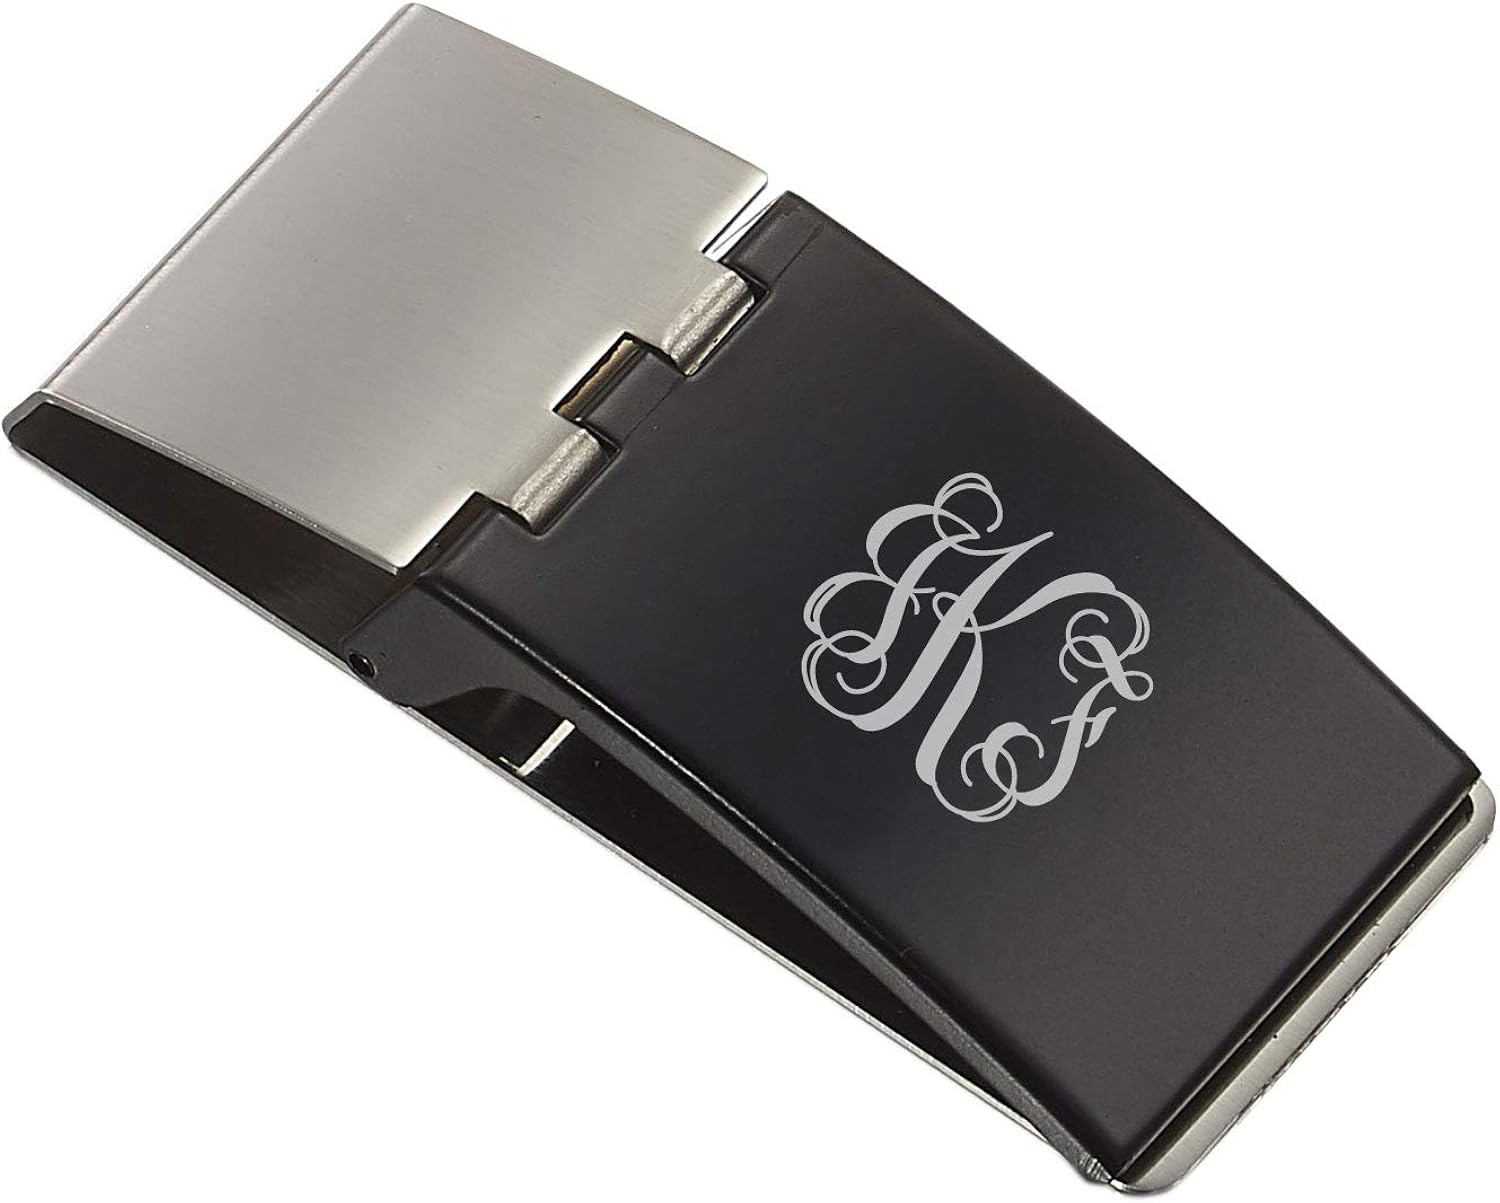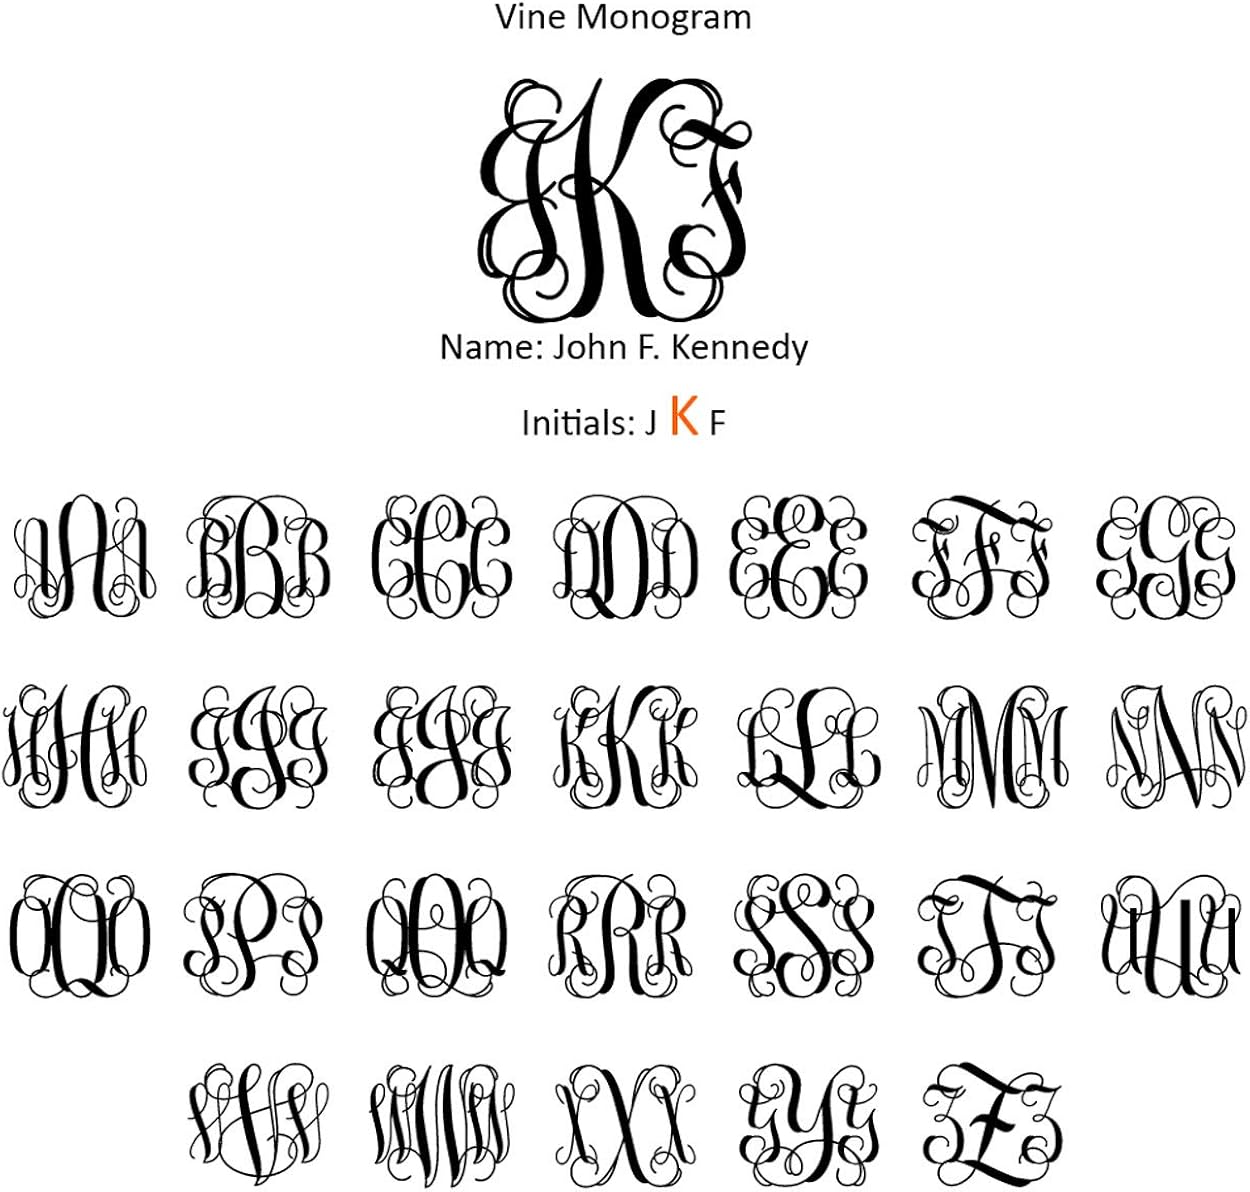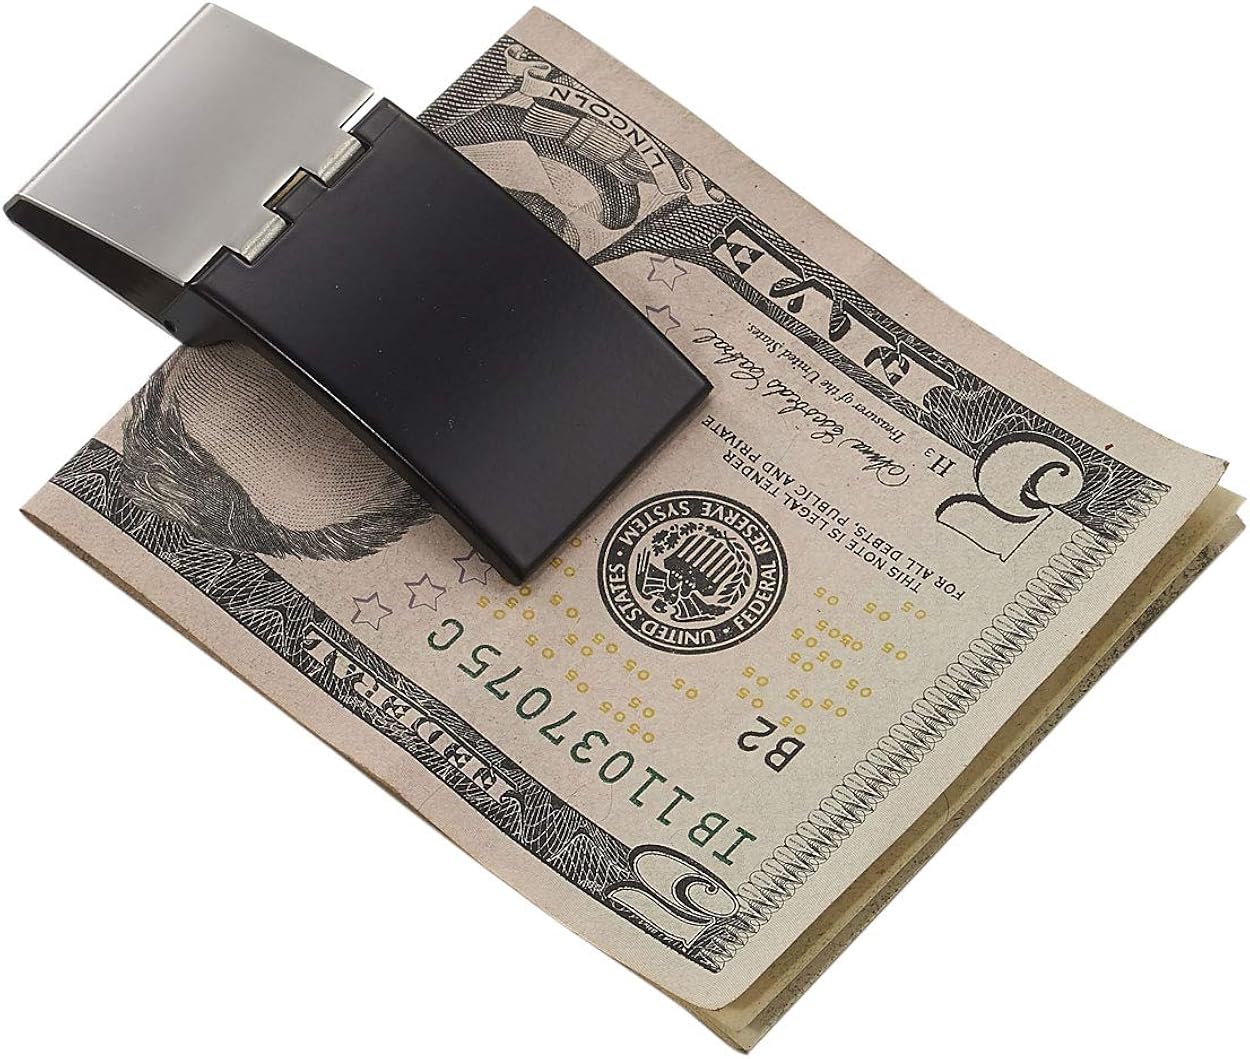
Visol Personalized Black and Silver Earl Stainless Steel Money Clip with Free Laser Engraving
Category: AMAZON FASHION
Carry your cash in style with this stainless steel money clip by Visol, perfect for the working professional. Plated with Chromed Steel, this clip holds your bills securely and within easy access.
Features: Constructed From Stainless Steel for Sturdy and Long Term Use; Spring Assisted Clip Holds Bills Secure | Smooth Polished Finish is Professional and Stylish | Approximate Dimensions - 25 x 60 x 10mm | Sleek and Simple Design for securing your Dollar Bills; Easily fits 10-15 bills | Comes in Visol Branded Box for Easy Gift Giving; Perfect Gift for Birthdays, Fathers Day, Graduations